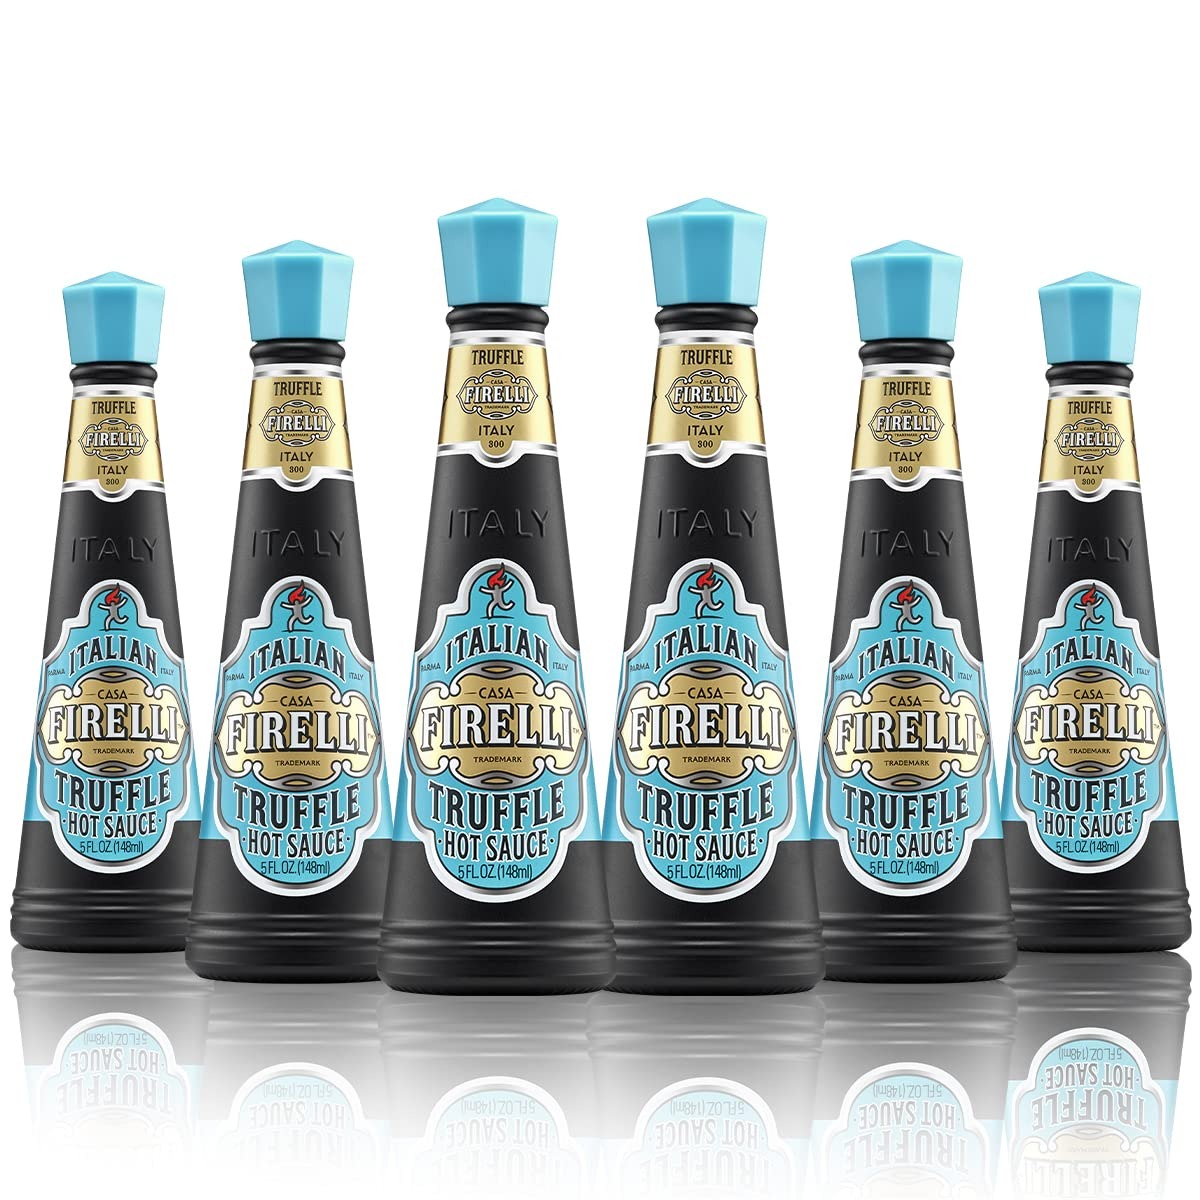
Item Name: FIRELLI Truffle Hot Sauce | 5oz Bottle (Pack of 6) | Italian Hot Sauce Perfect for Truffle Fries, Sandwiches, Pizza | Great Flavor, Gluten Free, Keto, Made in Italy With Calabrian Chili Peppers
Bullet Point 1: FIRELLI TRUFFLE HOT SAUCE 6 PACK – The incredible aroma and flavor of truffles combined with a spicy heat gives this hot sauce its amazing taste sensation. A few splashes on french fries, spaghetti, eggs, or salads will turn your meal from everyday to luxury.
Bullet Point 2: HEALTHY PICK – Combining famous Italian ingredients like truffles, balsamic vinegar, Calabrian chili peppers, and garlic, we’ve made the world’s most luxurious spicy sauce. This rich, complex taste and incredible aroma is also gluten-free, vegan, low in sodium, and perfect for any diet including keto, paleo, and low carb.
Bullet Point 3: A PERFECT GIFT – This beautiful matte black bottle makes Firelli Truffle Hot Sauce a stunning gift for the person who has it all, and that’s before they even get to the goodness inside.
Bullet Point 4: PROUDLY ITALIAN – From our heritage to our sourcing to our taste, Firelli hot sauces are handcrafted in Parma, delicately balancing Italian ingredients to deliver an Italian appreciation for fresh foods and home cooking.
Bullet Point 5: HEAT LEVEL – Firelli Truffle Hot Sauce is rated 2,969 on the Scoville scale, giving it a low-medium heat ranking. Just the right spicy kick to balance out the garlicky, savory goodness, this sauce acts as a perfect supplement on your grilled meats, pastas, soups, and more.
Product Description: Of all the gifts for men and women, what could be more personalized and creative than hot sauce? Everyone who loves hot sauce loves to try new hot sauce, and who doesn’t like the idea of trying an Italian hot sauce? Who doesn’t love truffle oil? Italy, the home of pizza and pasta sauce, two of the greatest proponents of hot sauces. For a husband birthday gift or a wife anniversary gift, for someone eating keto or someone who loves black garlic, Casa FIRELLI is the choice. Not the hottest sauce in the arsenal, but with a depth of flavor like this, you and your loved ones will be splashing FIRELLI on meals and sides more liberally than bad jokes at a barbeque.
Value: 30.0
Unit: Fl Oz

Price: 35.76